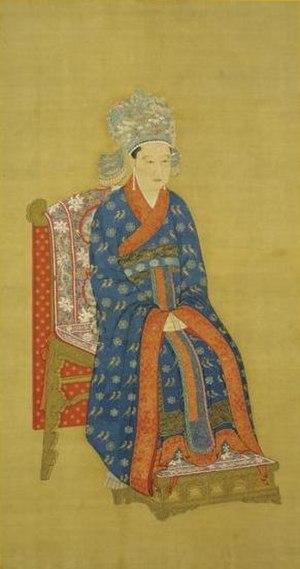
Cette page dresse une liste de personnalités nées au cours de l'année 1144 :